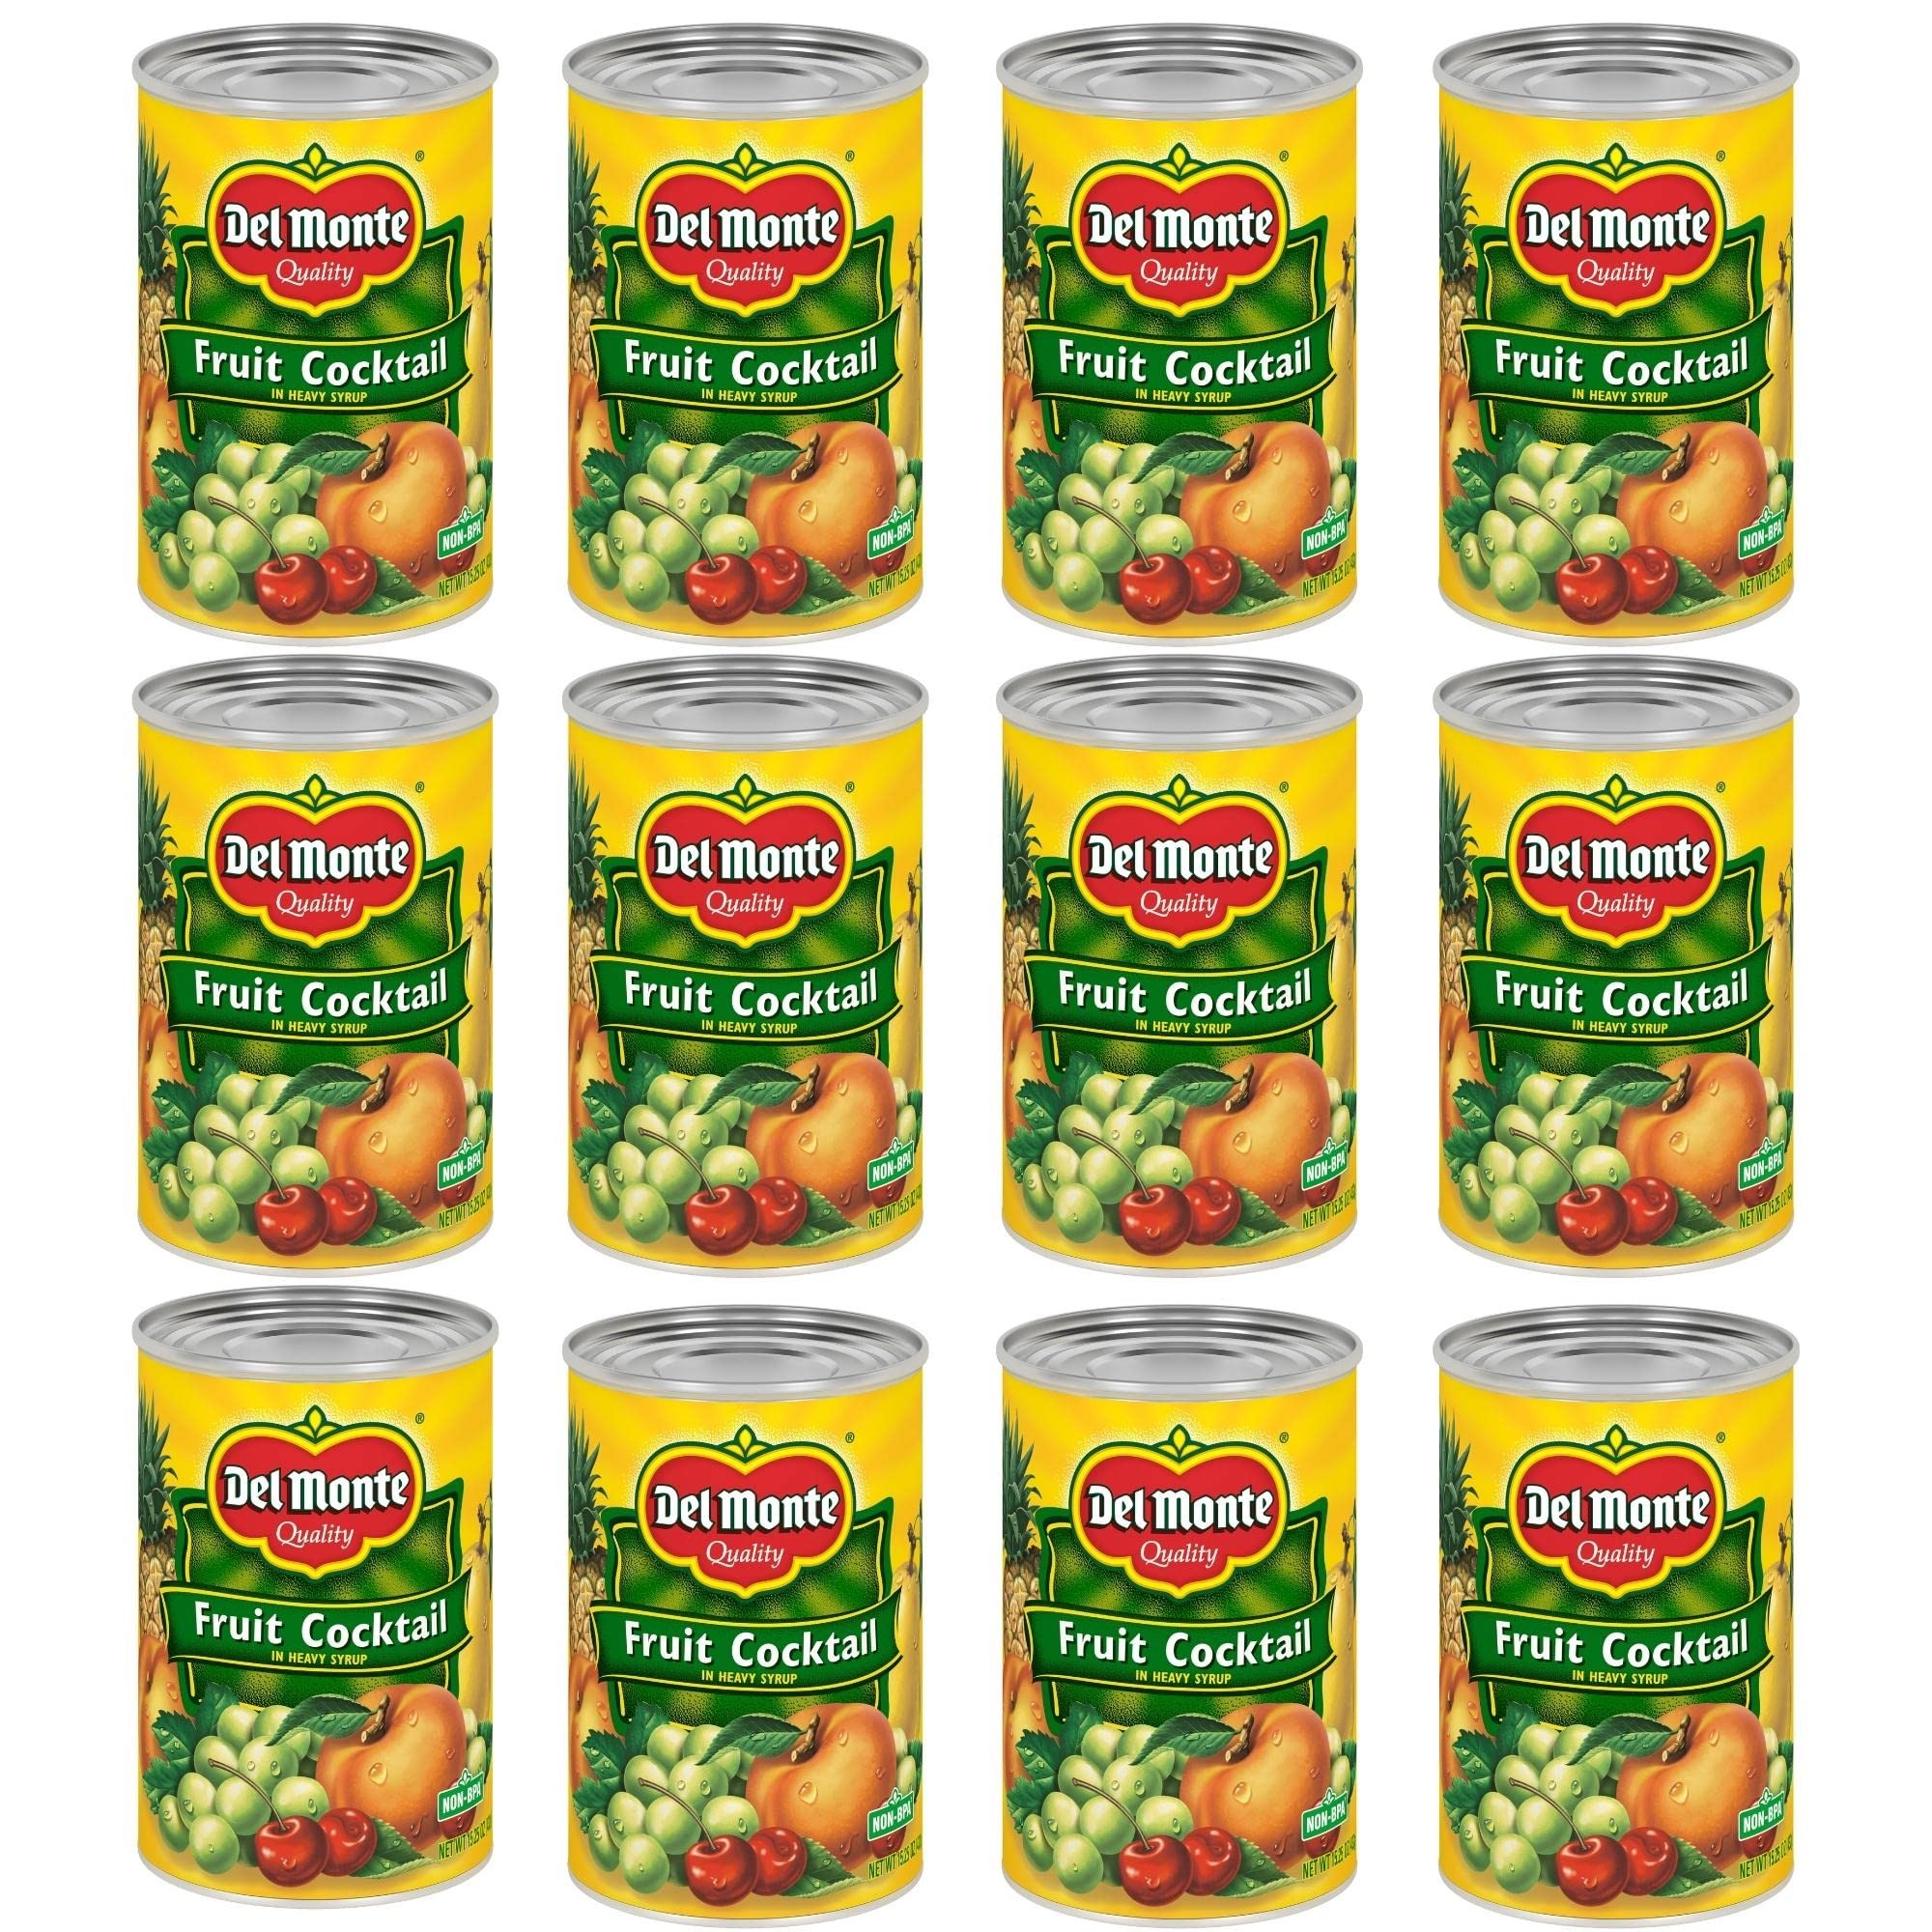
Item Name: DEL MONTE Fruit Cocktail in Heavy Syrup, Canned Fruit, 12 Pack, 15.25 oz Can
Bullet Point 1: Twelve 15.25 oz cans of DEL MONTE Fruit Cocktail in Heavy Syrup
Bullet Point 2: A quick and easy way to have a canned mixed fruit snack in just minutes
Bullet Point 3: Made with peaches, pears, grapes, pineapple and cherries immersed in heavy syrup
Bullet Point 4: Fruit cocktail makes a great ready to eat fruit snack for busy nights
Bullet Point 5: Canned fruit cocktail is ideal for a snack, side dish or fruit salad recipe
Bullet Point 6: Allergen information: wheat_free
Bullet Point 7: Country string: united states
Value: 183.0
Unit: ounce

Price: 2.79